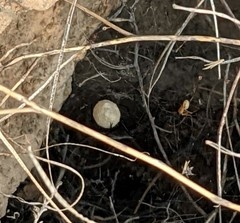
Species: Lactrodectus_hesperus